Nina Kessler

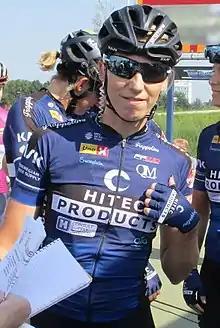
Kessler in 2017

Nina Kessler (born 4 July 1988) is a Dutch racing cyclist, who currently rides for UCI Women's Continental Team . She competed in the 2013 UCI women's team time trial in Florence. At the 2015 Dutch National Track Championships she became Dutch champion in the women's Madison together with Kirsten Wild. She won the points classification at the 2016 La Course by Le Tour de France.